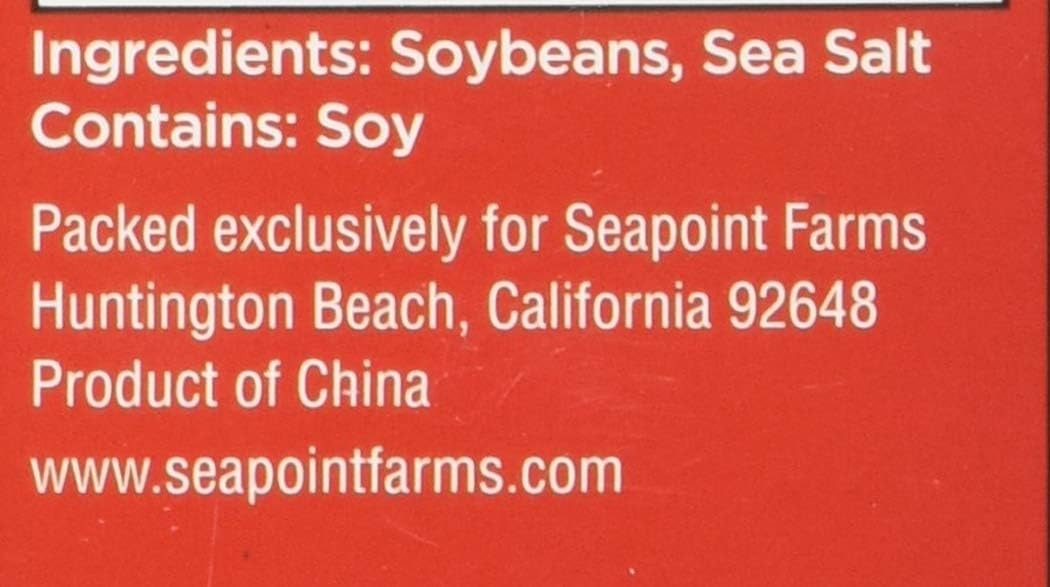
Item Name: Seapoint Farms Edamame Dry Roasted Lightly Salted, 8-0.79 oz Snack Packs (6.35 oz Net Wt.) - Pack of 2
Bullet Point 1: Heart Healthy Snack
Bullet Point 2: 70% Less Fat and 40% More Protein Than Peanuts
Bullet Point 3: 100 Calorie Snack Packs
Bullet Point 4: Gluten Free
Bullet Point 5: Heart Healthy
Value: 12.7
Unit: Ounce

Price: 8.03